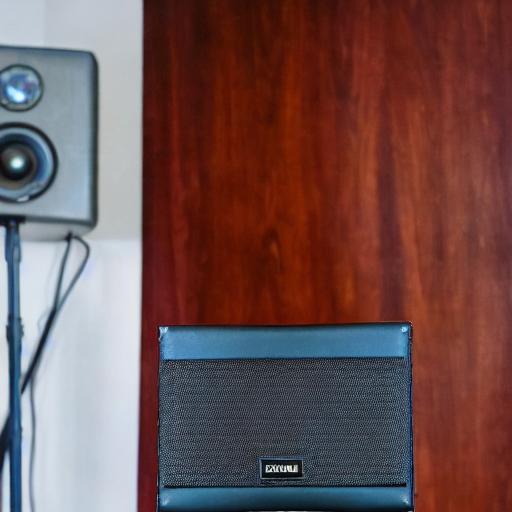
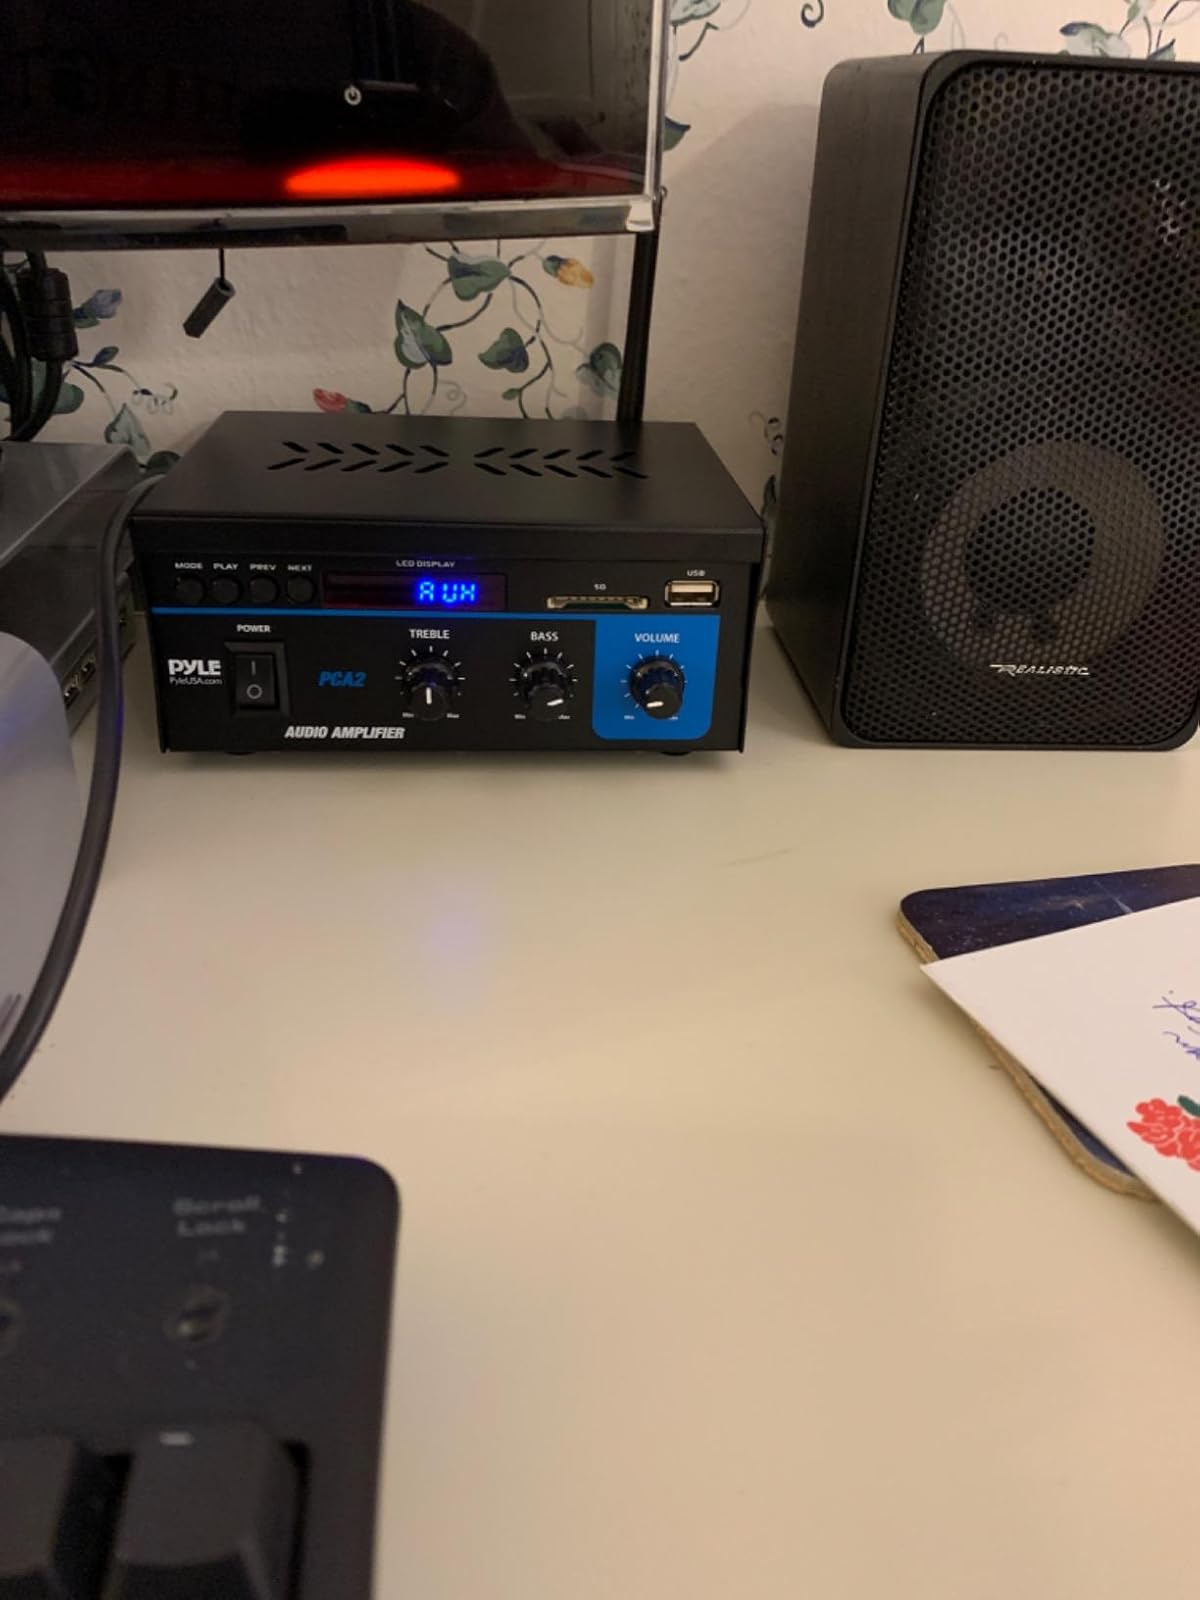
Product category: speaker
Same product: no